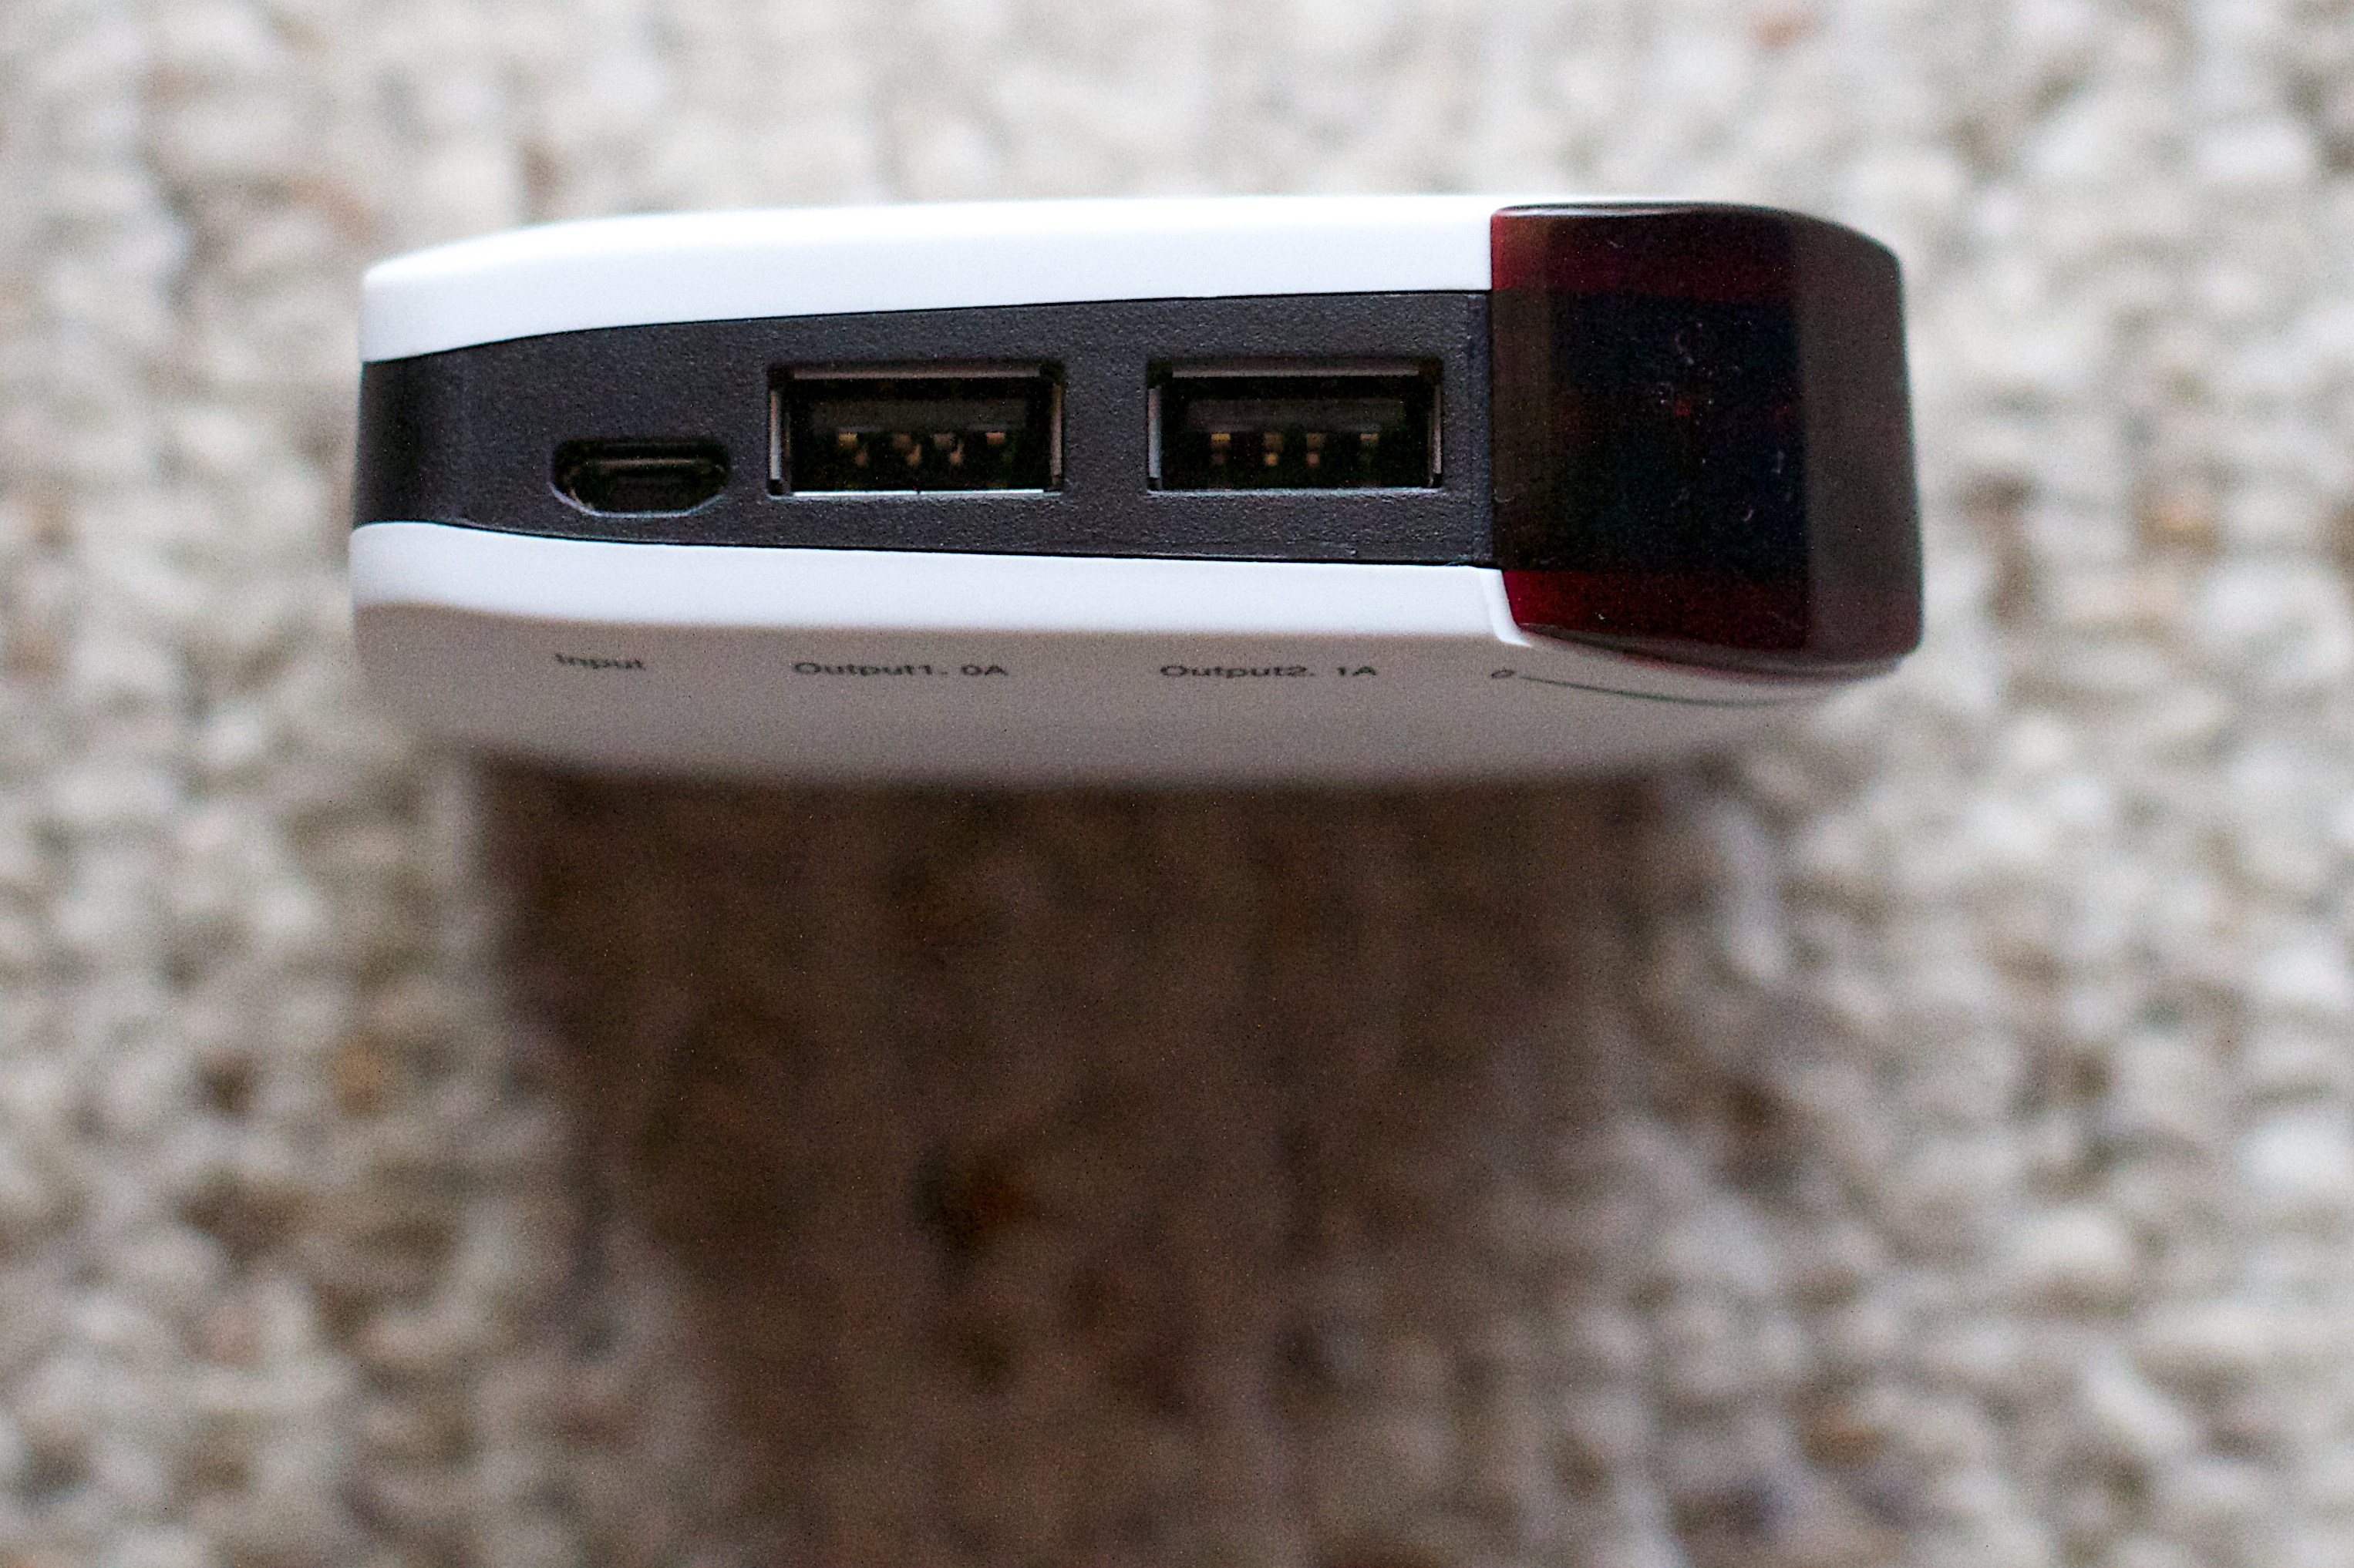
technology, electronics, storybox, piratebox, multimedia, electronic device